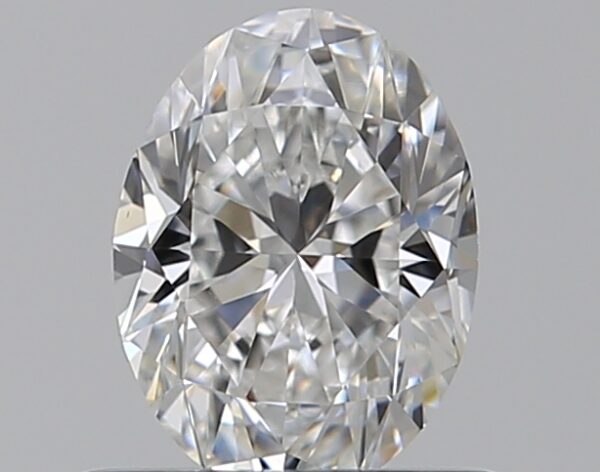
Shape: oval
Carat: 0.59
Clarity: VS1
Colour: E
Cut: VG
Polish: EX
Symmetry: VG
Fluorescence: N
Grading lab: GIA
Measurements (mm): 6.27 x 4.69 x 3.07